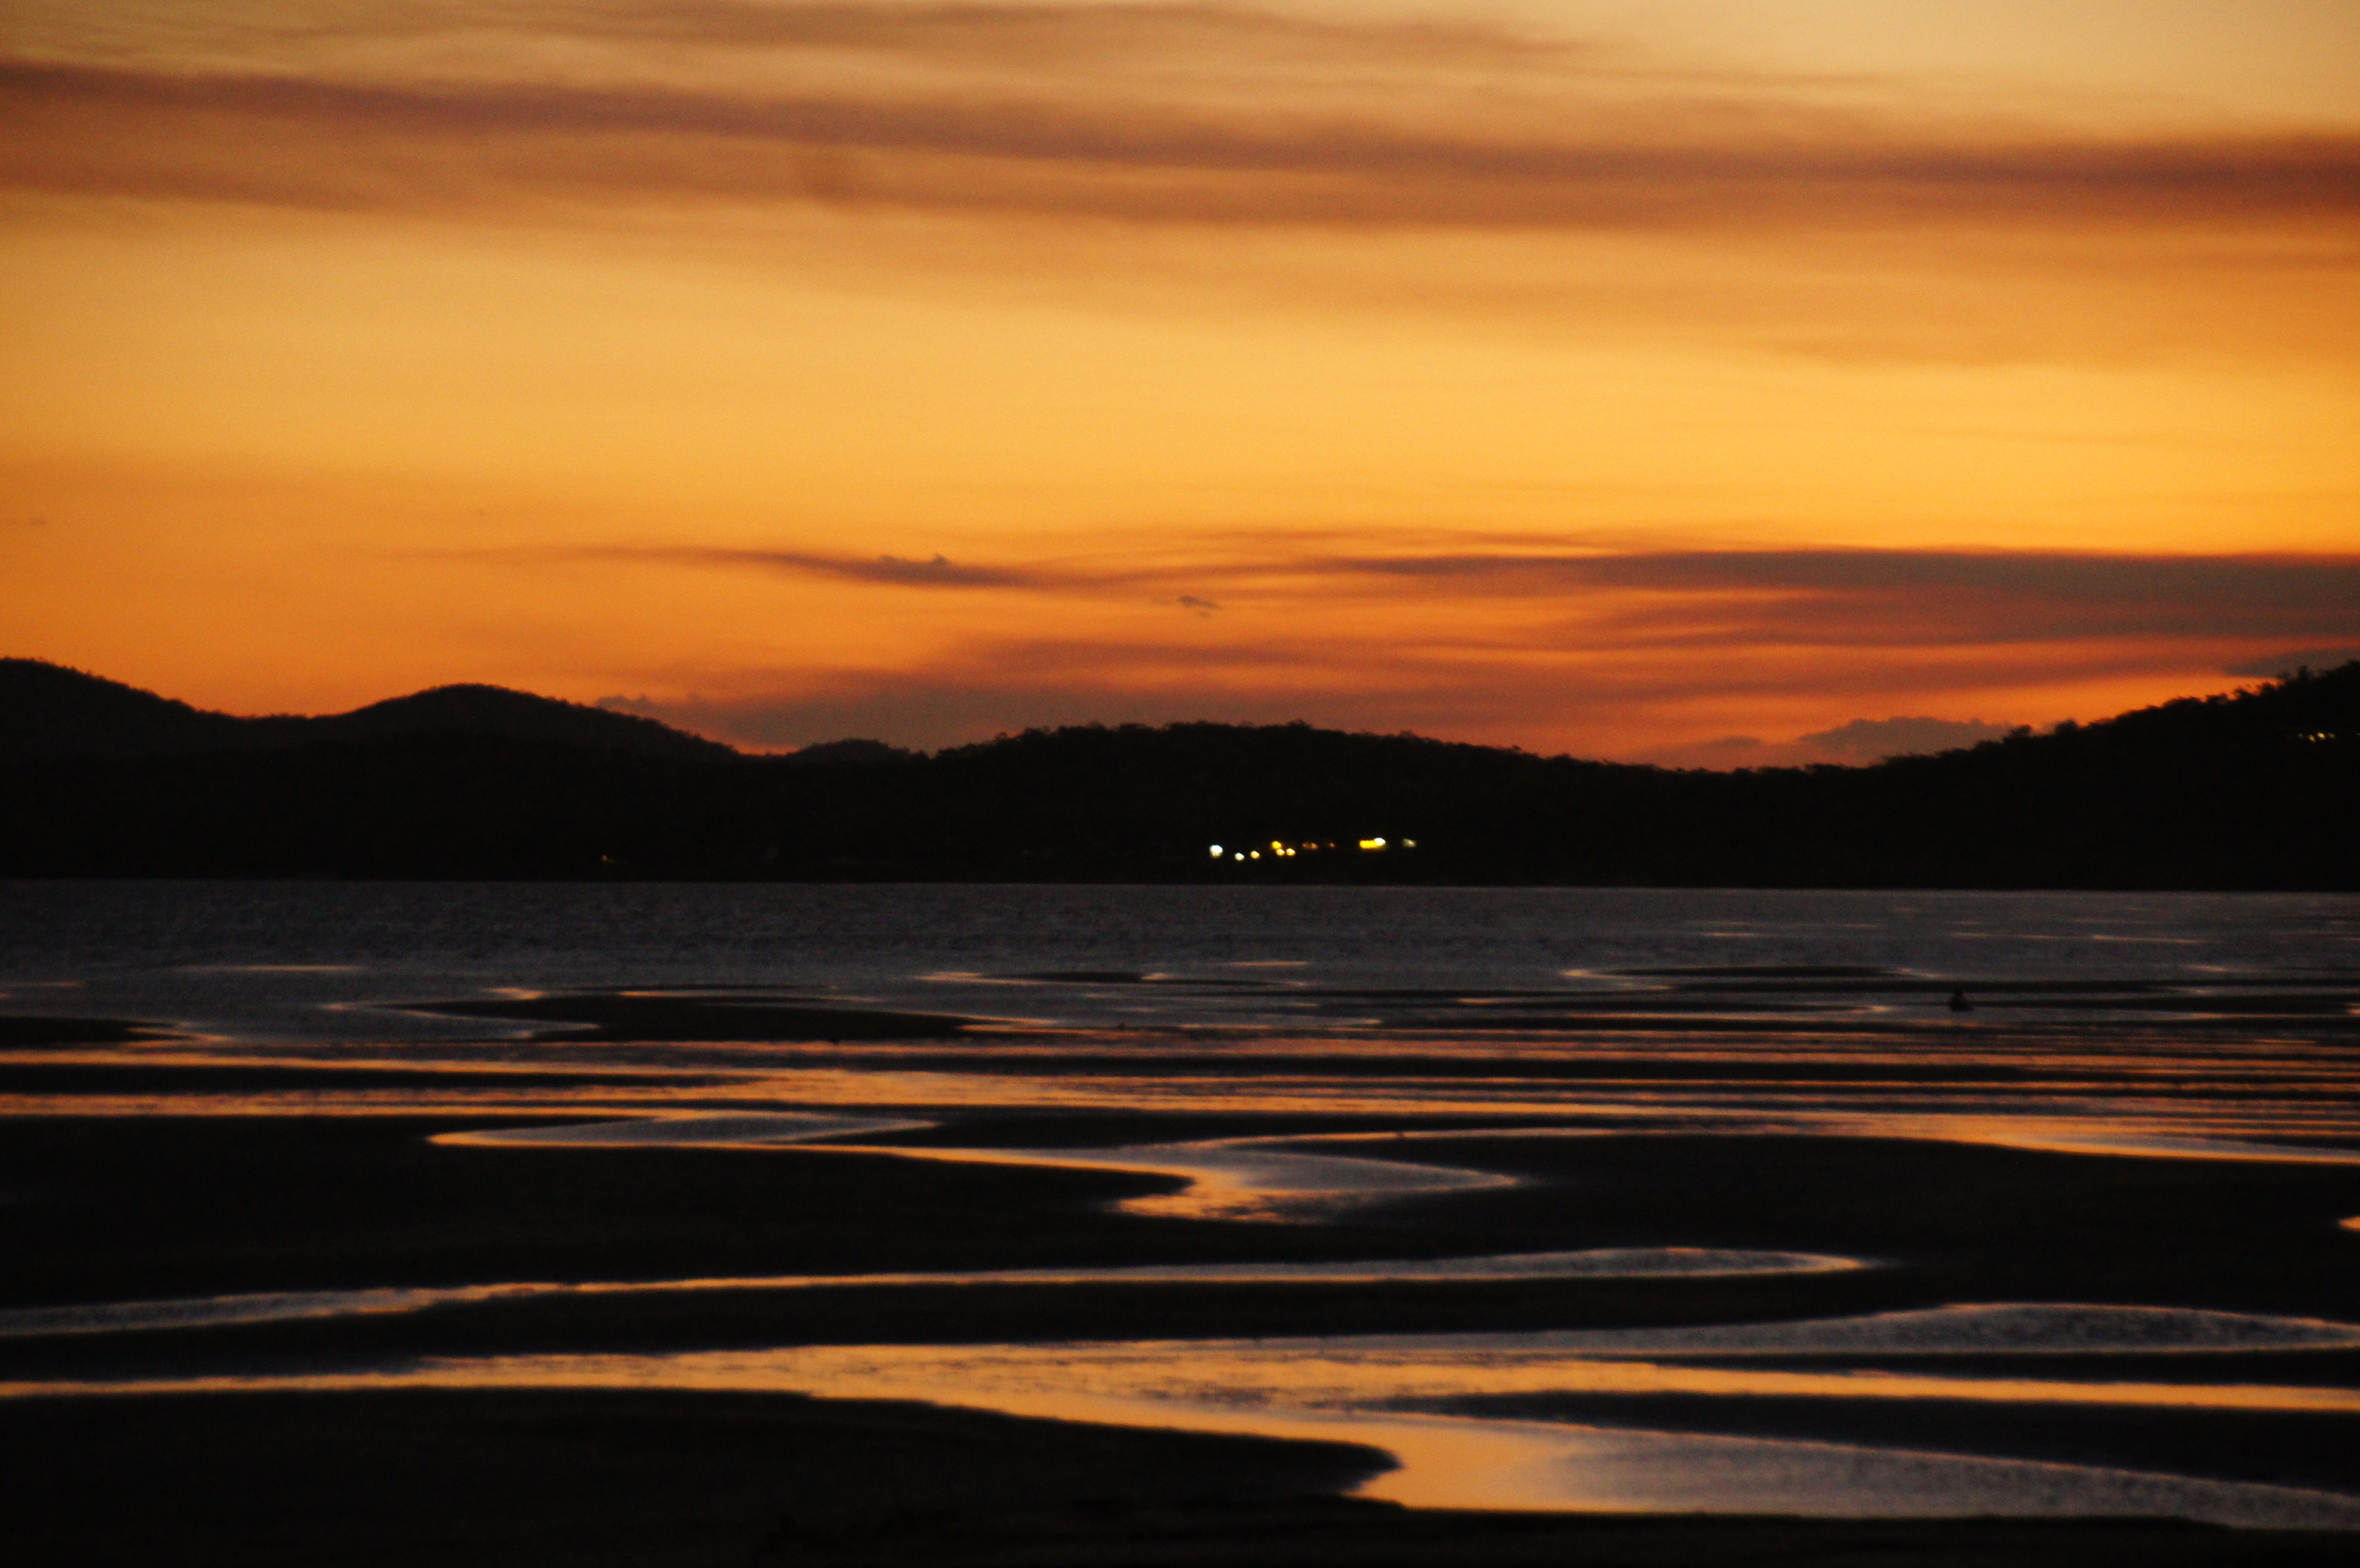
beach, sea, coast, water, ocean, horizon, cloud, sky, sunrise, sunset, morning, shore, wave, dawn, dusk, evening, reflection, bay, body of water, new zealand, bowen, afterglow, ebb